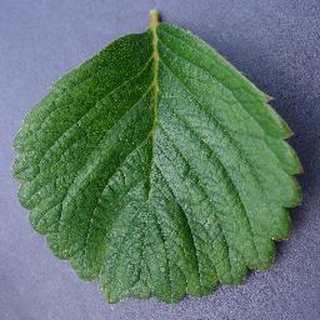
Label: healthy_strawberry